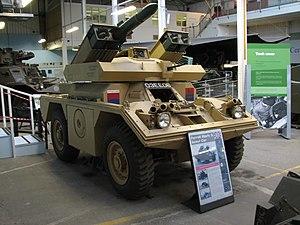
L'armée égyptienne est l'ensemble des forces militaires terrestres de l'Égypte, l'une des quatre branches des Forces armées égyptiennes.
L’automitrailleuse Daimler Ferret est un véhicule militaire blindé conçu et produit comme véhicule de reconnaissance blindée. Les Daimler Ferret furent produits entre 1952 et 1971 par l’entreprise britannique Daimler Motor Company. Ils viennent remplacer les Daimler Dingo.
Le Swingfire est un missile filo-guidé anti-chars britannique.